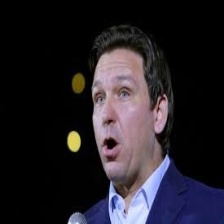
Species: LOONEY BIRDS
Scientific name: LUNATICUS AMERICONIS